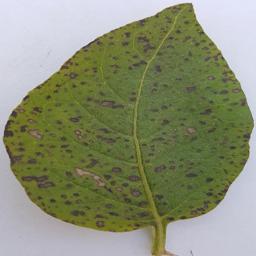
Etiqueta: Tizon_Temprano